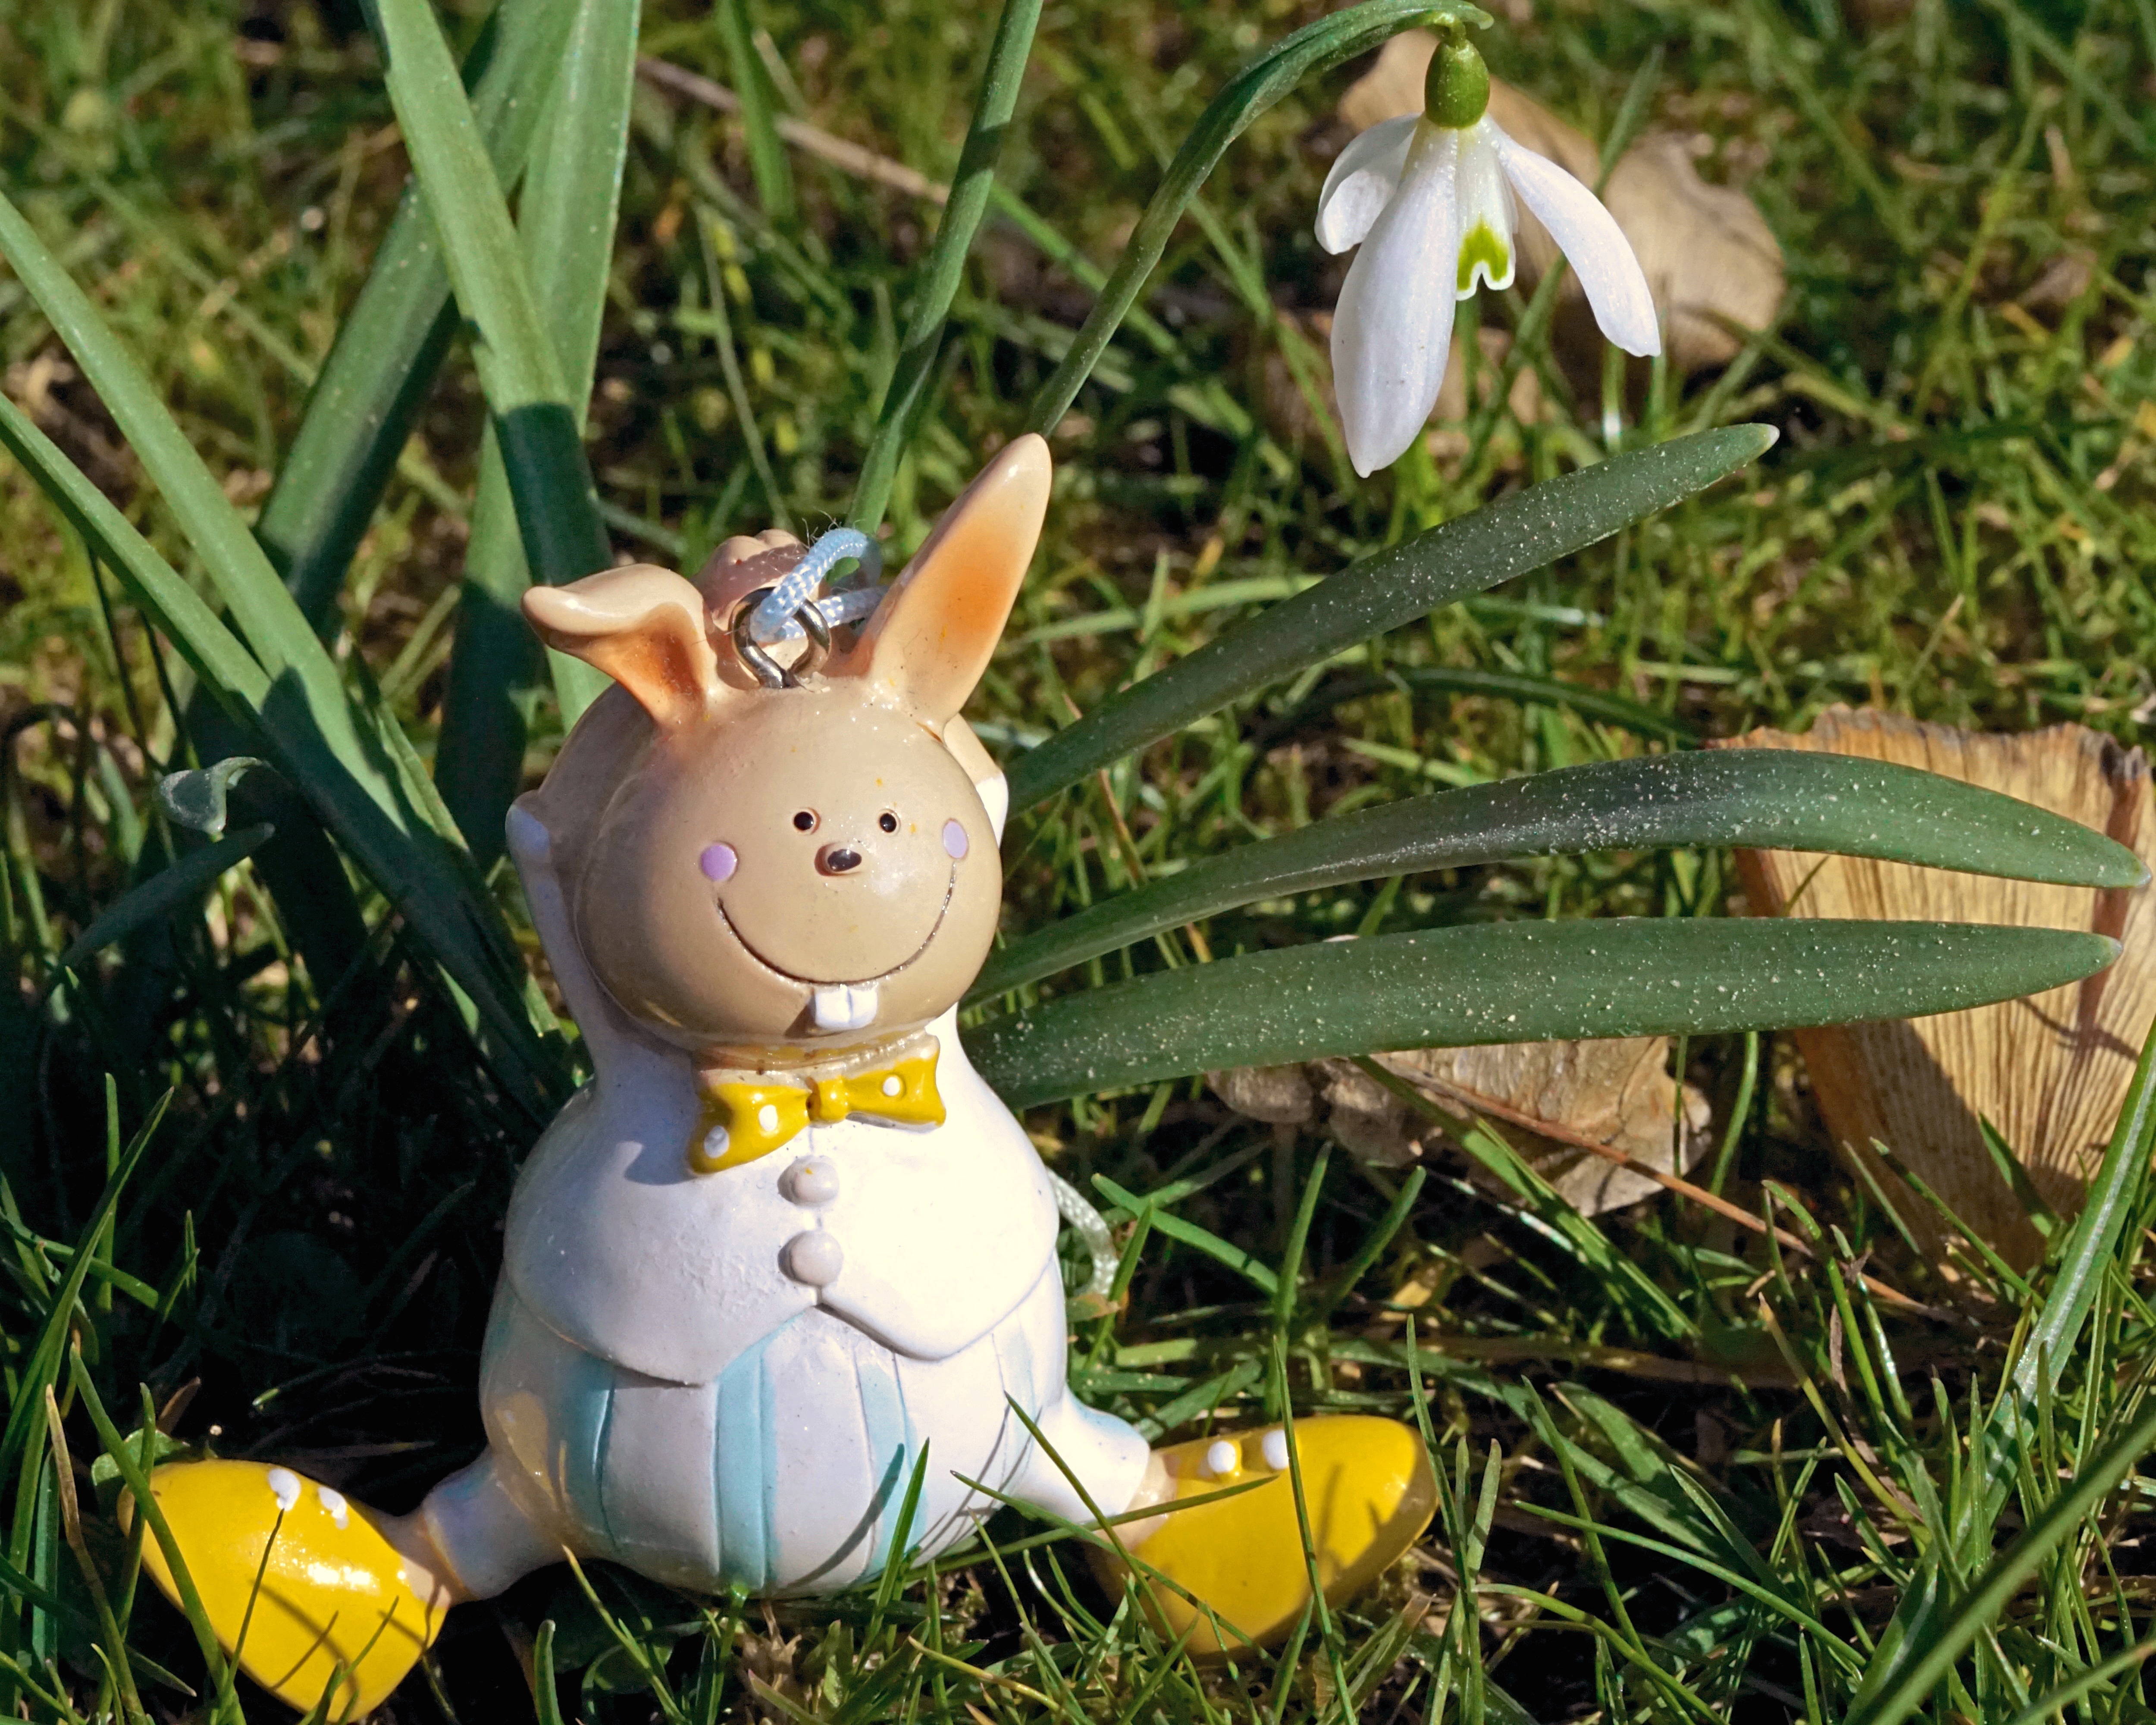
grass, sunshine, lawn, meadow, flower, decoration, spring, color, colorful, decor, rabbit, deco, hare, cheerful, figure, happiness, decorative, funny, easter, snowdrop, figures, mood, bunny, greeting card, easter bunny, easter decoration, emotion, feeling, satisfied, happy easter, easter decorations, dekohase, easter greeting, rabits and hares, deco hase, hare child